June 2016 Tel Aviv shooting

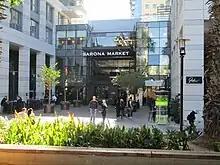
Sarona Market in 2015

In a terrorist attack in Tel Aviv, Israel, on 8 June 2016, two Palestinian gunmen opened fire on patrons at the Max Brenner Cafe at the Sarona Market, killing four people and injuring seven others. The perpetrators were caught alive by the security forces and put in custody. According to an official indictment filed by the Tel Aviv District Prosecutor's Office the perpetrators were inspired by the Islamic State group.